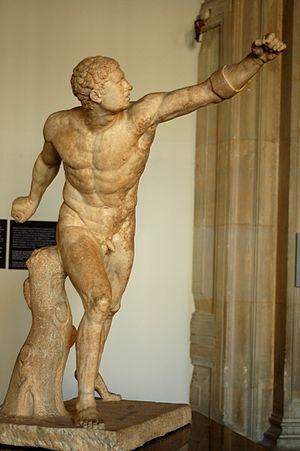
Gladiateur Borghèse. Copie (v. 100 ap. J.-C.) signée par Agasias d'Éphèse d'un original du IIIe siècle av. J.-C. découvert à Anzio, dans le Latium.
La statue du Gladiateur Borghèse est une œuvre grecque datant de l'époque hellénistique. Conservé depuis le XVIIIᵉ siècle dans la collection italienne portant son nom, le gladiateur représente en réalité un guerrier en action, combattant. On la reconnaît comme une sculpture dont l'auteur serait Agasias d'Éphèse, fils de Dôsithéos, grâce à une signature de l'artiste sur le tronc d'arbre. Elle se trouve de nos jours exposée dans la galerie Daru au musée du Louvre. Depuis sa redécouverte il y a près de quatre siècles, la silhouette élancée et dynamique du Gladiateur Borghèse n'a cessé d'occuper une place de choix dans les œuvres les plus importantes que nous a léguées l'Antiquité.
Antium est une des principales villes du Latium antique. Elle est située sur le littoral tyrrhénien. Elle est la capitale des Volsques jusqu'à ce que les Romains s'en emparent une première fois en 468 av. J.-C.. Elle correspond, à l'époque archaïque, au quartier Le Vignacce de l'actuelle ville italienne d'Anzio. Son territoire s'est ensuite agrandi jusqu'à correspondre, à l'époque romaine, aux actuelles villes italiennes d'Anzio et de Nettuno et à certaines zones adjacentes, y compris Campoverde, jusqu'au cours de la rivière Astura à l'est. La ville est réputée durant l'Antiquité pour le culte rendu à la Fortune et pour les oracles que la divinité dispense.